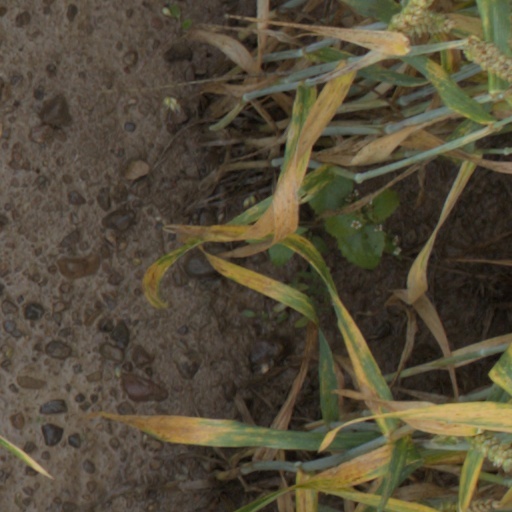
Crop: wheat